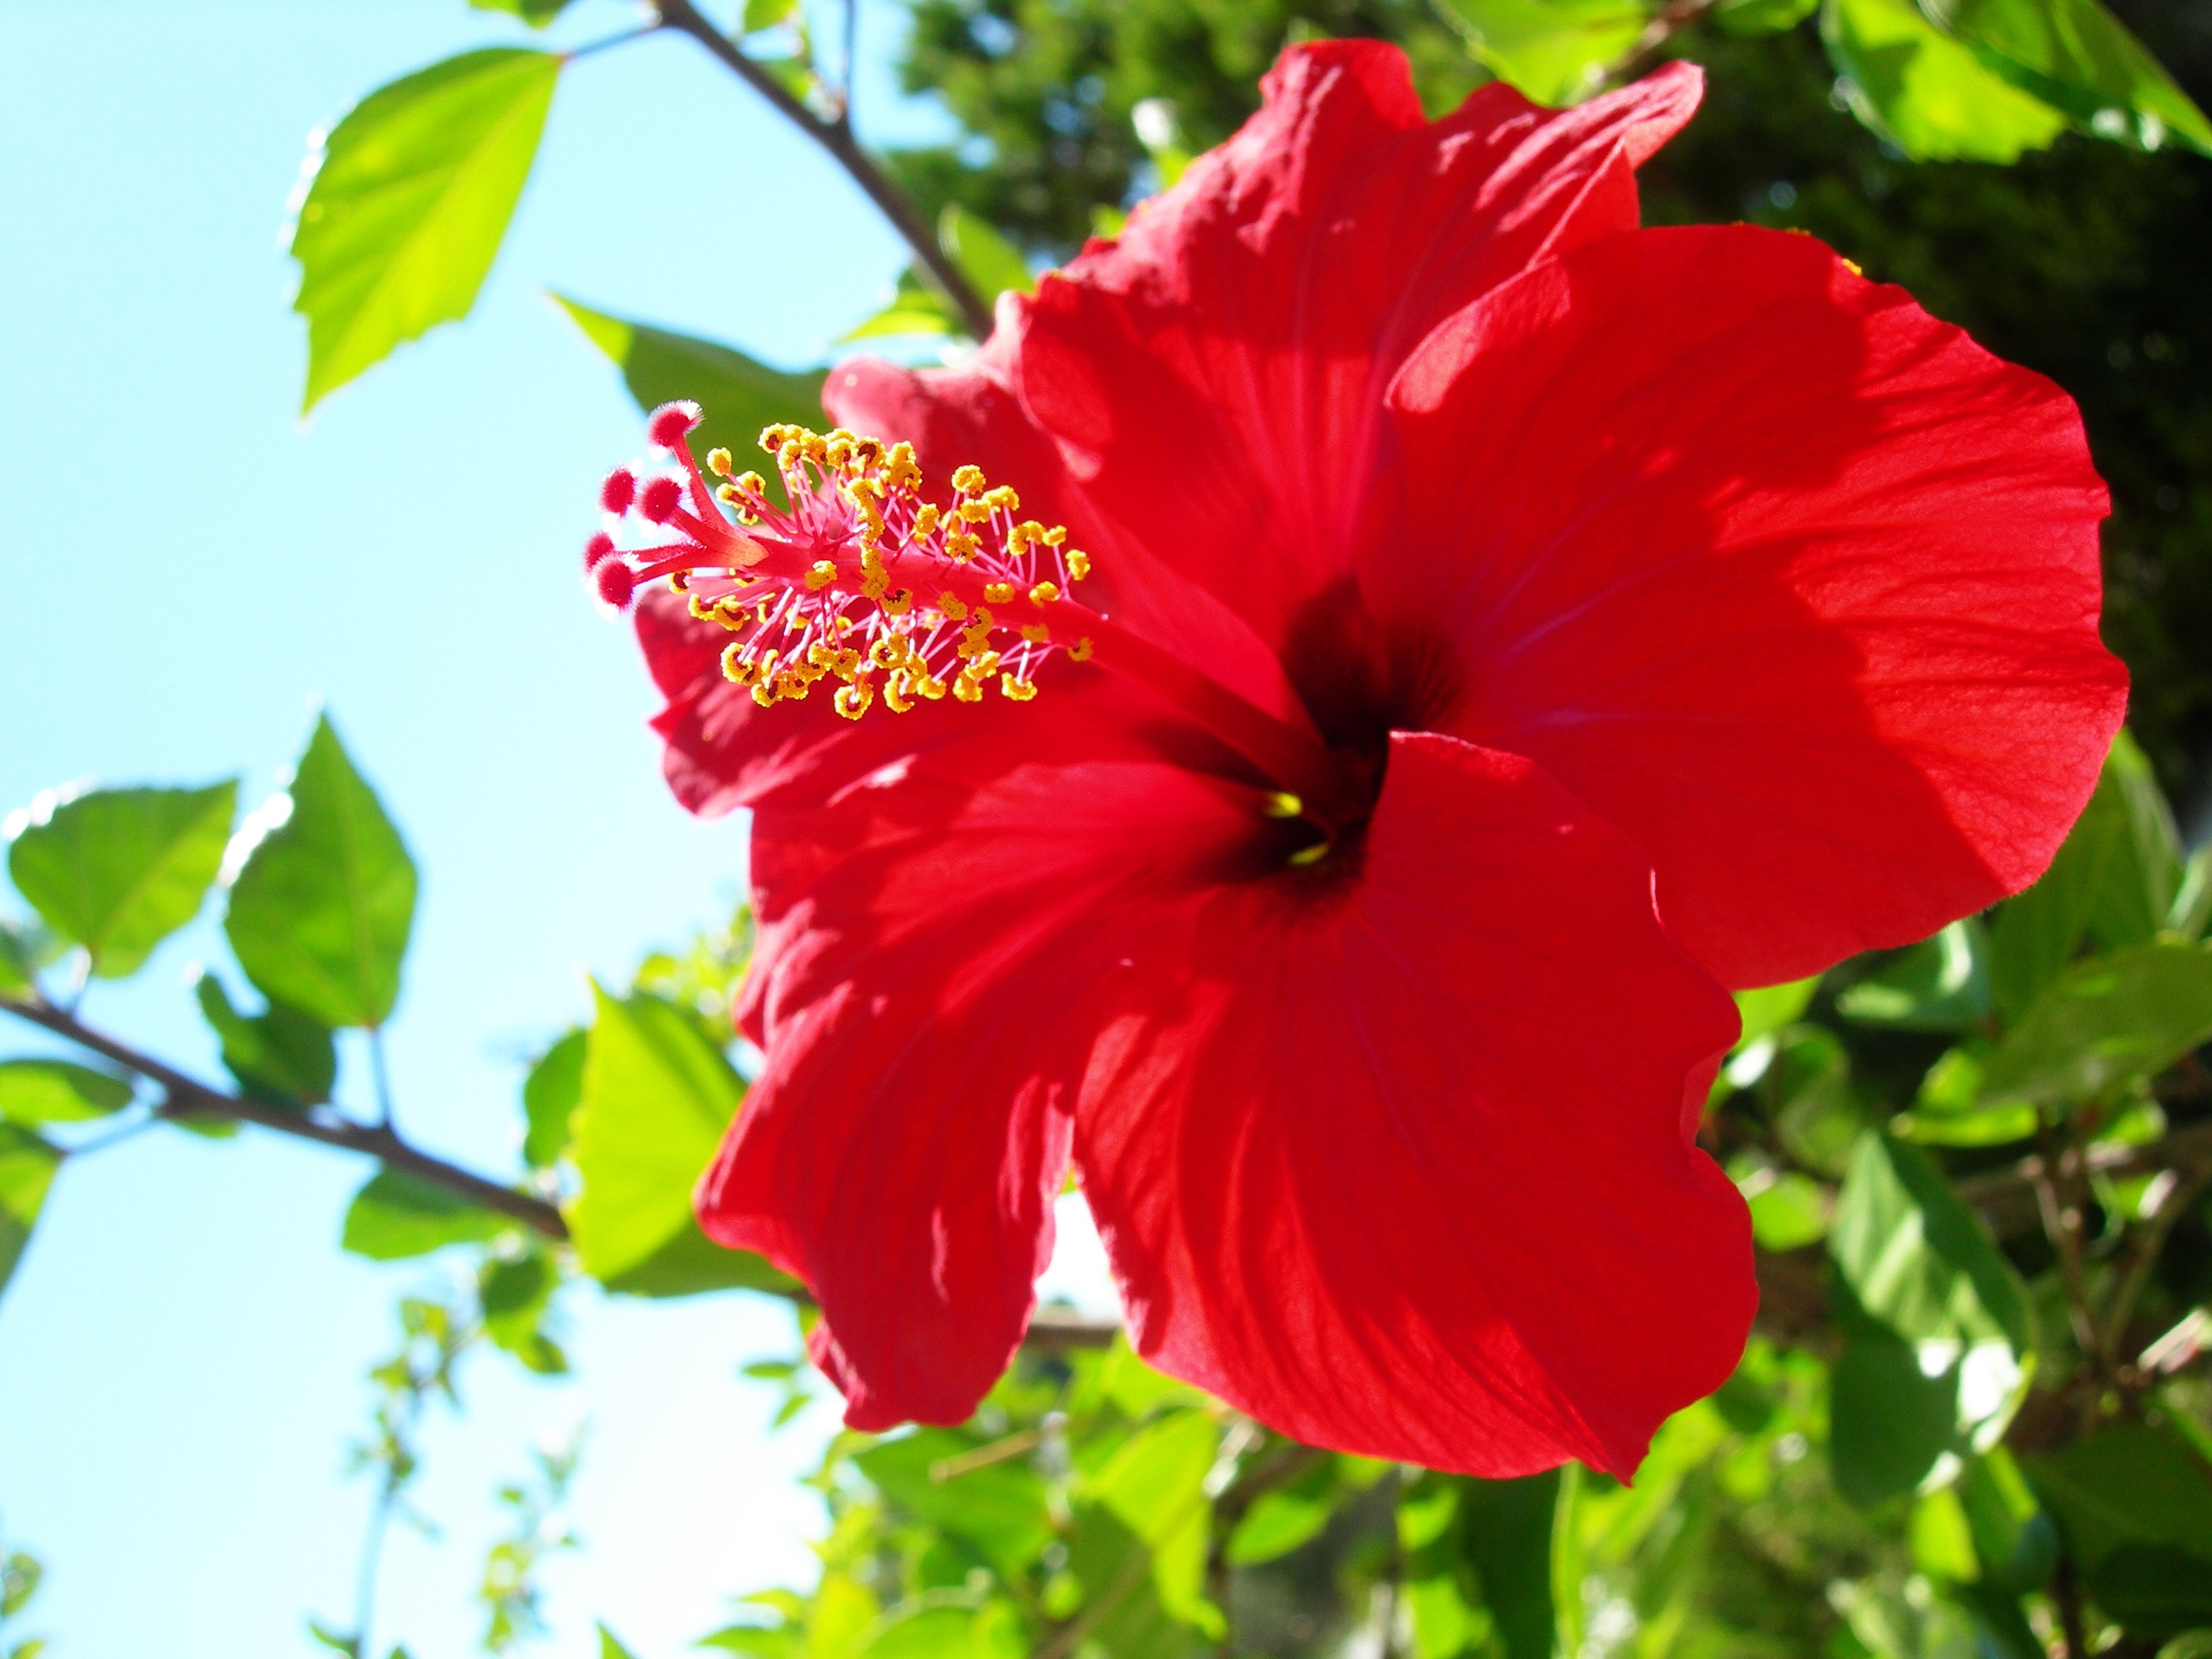
blossom, plant, flower, petal, red, flora, flowers, red flower, lovely, bright, beautiful, hibiscus, malvales, beautiful flower, flowering plant, chinese hibiscus, annual plant, land plant, mallow family